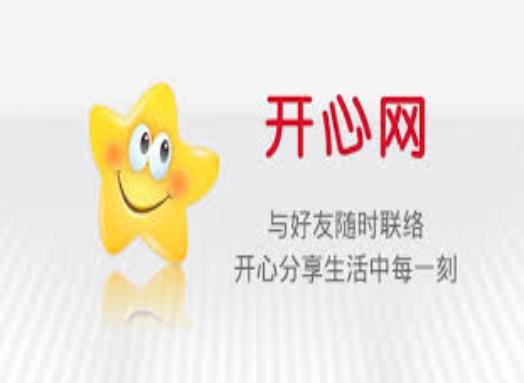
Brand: kaixinwang
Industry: Others